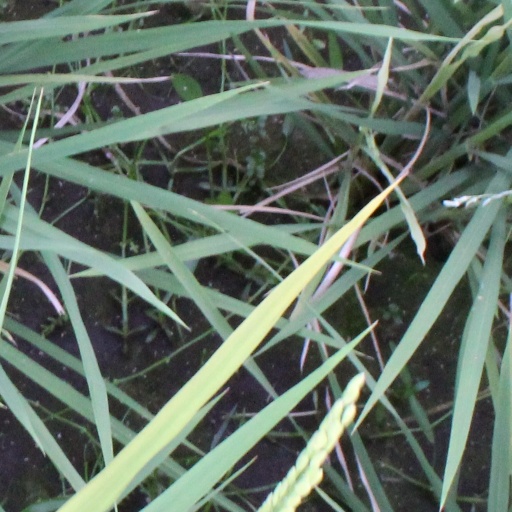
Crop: rice